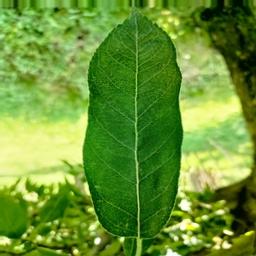
Label: Healthy